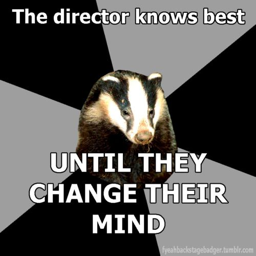
person the director knows best , until they change their mind .